Deadwater railway station

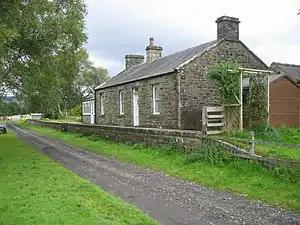
Station building in September 2009

Deadwater railway station is a closed railway station situated on the border between England and Scotland at the head of the North Tyne River. The station served the settlement of Deadwater which consisted of just six houses.